Spheroidal weathering

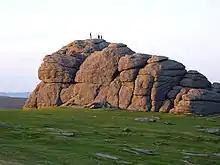
Spheroidal or woolsack weathering in granite on Haytor, Dartmoor, England

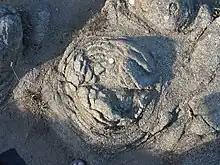
Spheroidal weathering in granite, Estaca de Bares, A Coruña, Galicia, Spain

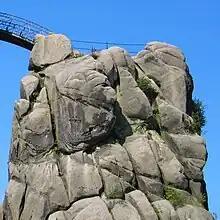
Woolsack weathering in sandstone at the Externsteine rocks, Teutoburg Forest, Germany

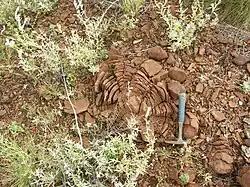
Spheroidal weathering of a dolerite dyke, Pilbara, Western Australia

Spheroidal weathering is a form of chemical weathering that affects jointed bedrock and results in the formation of concentric or spherical layers of highly decayed rock within weathered bedrock that is known as "saprolite." When saprolite is exposed by physical erosion, these concentric layers peel (spall) off as concentric shells much like the layers of a peeled onion. Within saprolite, spheroidal weathering often creates rounded boulders, known as "corestones" or "woolsack", of relatively unweathered rock. Spheroidal weathering is also called onion skin weathering, concentric weathering, spherical weathering, or woolsack weathering.